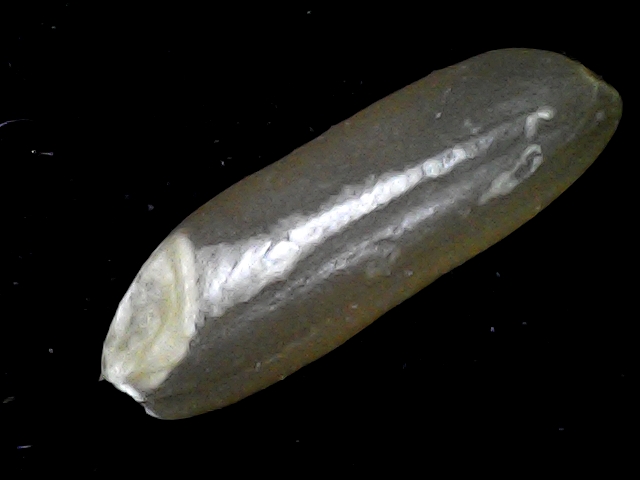
Rice variety: BR23